Answer in natural language. Which object is closer to the camera taking this photo, black rectangular countertop (highlighted by a red box) or brown wooden chair with seagreen cushion (highlighted by a blue box)? Choose between the following options: black rectangular countertop (highlighted by a red box) or brown wooden chair with seagreen cushion (highlighted by a blue box)
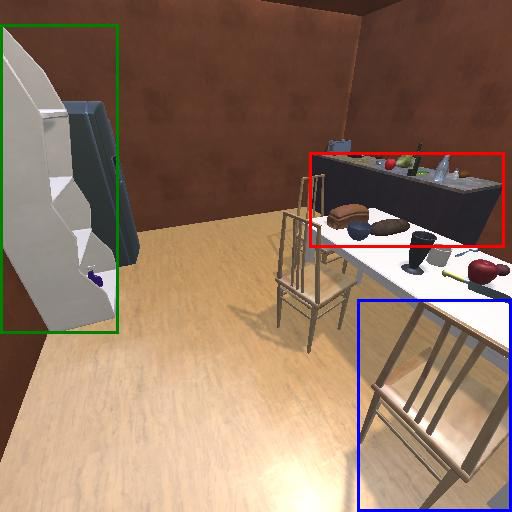
<answer>brown wooden chair with seagreen cushion (highlighted by a blue box)</answer>